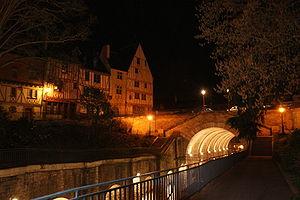
Vue des bords du tunnel du Mans, au coeur de la vieille ville.
Le Mans, actuel chef-lieu de la Sarthe et ancienne capitale provinciale du Maine est un lieu au riche patrimoine architectural. La ville est gratifiée du label Villes et Pays d'Art et d'Histoire attribué par le ministère de la Culture. Le monument le plus populaire reste la cité Plantagenêt que les habitants nomment communément Vieux Mans. Les remparts et les tours de la vieille ville sont datés du IIIᵉ siècle apr. J.-C. La cité est considérée avec Rome comme l'une des deux villes d'Europe les mieux conservées du Bas-Empire romain. D'autres monuments comme la cathédrale Saint-Julien, le palais du Grabatoire ou le palais des comtes du Maine se trouvent à l'intérieur de la vieille ville. La vieille cité offre une grande diversité d'hôtels particuliers et de maison de maîtres, de la Renaissance jusqu'au XVIIIᵉ siècle. La cité Plantagenêt est une vitrine touristique pour la ville, grâce à l'événement saisonnier de la nuit des chimères.
Le Mans est une commune faisant partie des grandes villes du Grand Ouest français, située dans la région des Pays de la Loire et le département de la Sarthe dont elle est la préfecture.
Le tunnel Wilbur-Wright ou le tunnel des Jacobins ou tunnel du Vieux-Mans, est un ouvrage architectural de voirie servant de tranchée routière.